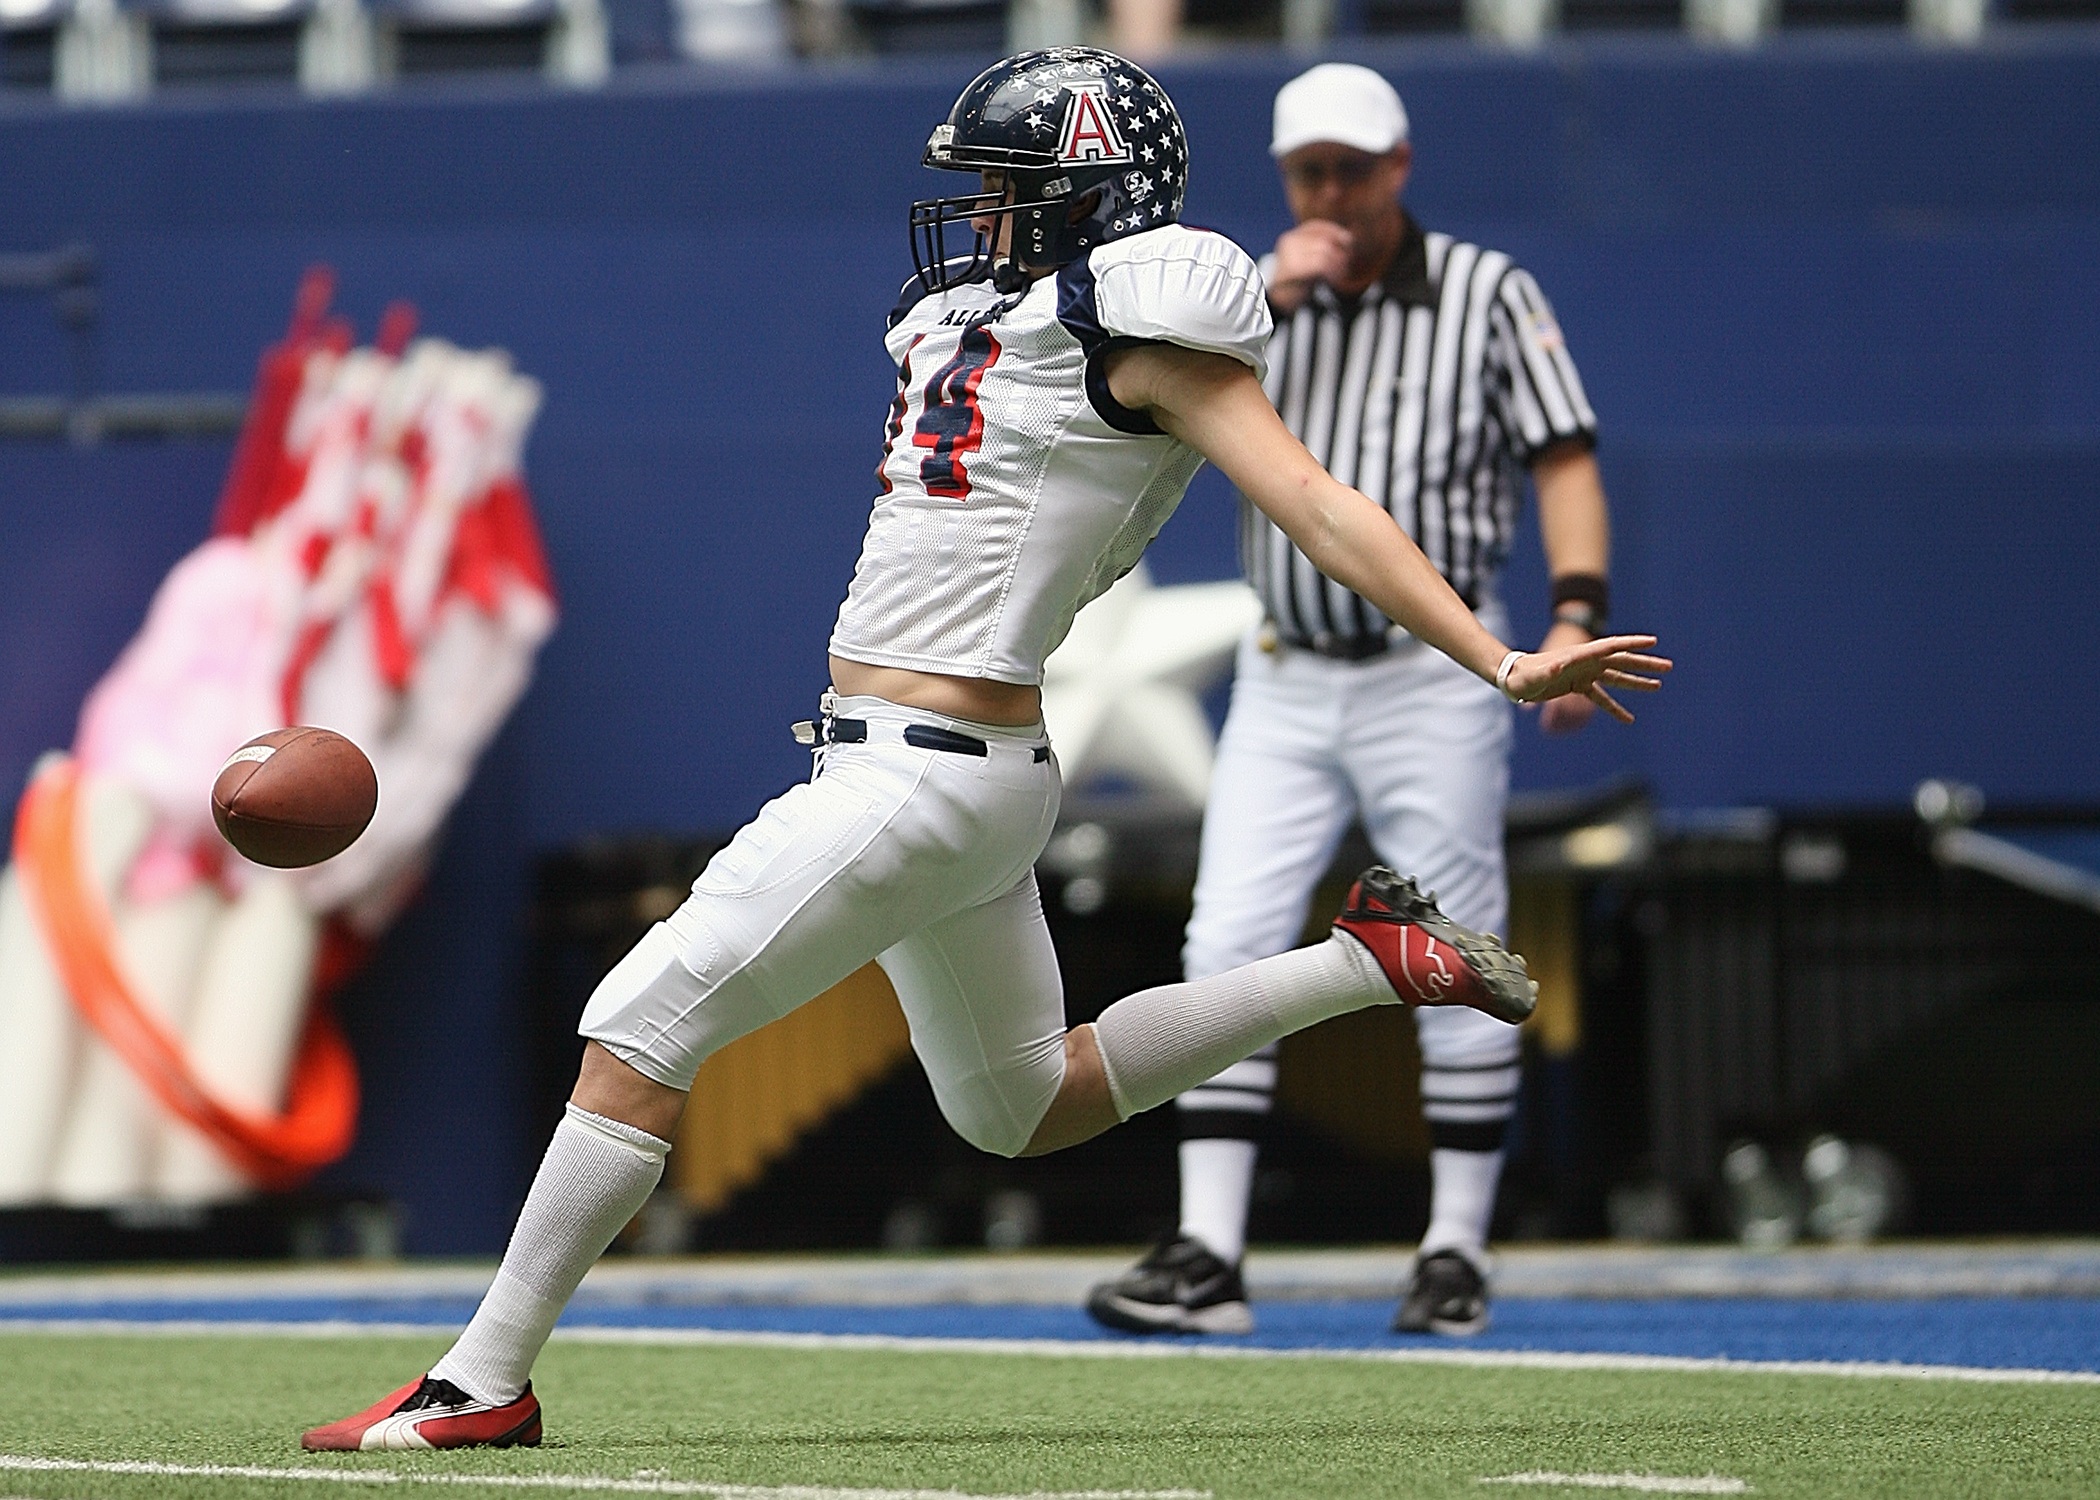
baseball, sport, field, game, male, young, action, soccer, football, headgear, stadium, player, pitch, activity, competition, american, american football, focus, sports, pitcher, helmet, ball, uniform, championship, referee, punt, kick, concentration, touchdown, baseball player, tackle, kicker, whistle, football player, gridiron, competitor, ball game, kicking, team sport, punter, infielder, college baseball, sport venue, bat and ball games, baseball positions, arena football, gridiron football